Leyland Leopard

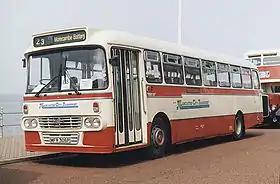
Preserved Lancaster City Transport Y type bodied Leyland Leopard in Blackpool in August 2001

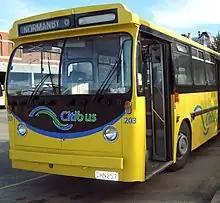
Citibus New Zealand Motor Bodies bodied Leyland Leopard in Dunedin, New Zealand in September 2007

The Leyland Leopard was introduced in 1959. It was developed from the Leyland Tiger Cub, one of the most important changes being the introduction of the larger and more powerful O.600 engine (later-built Leopards were fitted with the 11.1-litre O.680 engine). The Leopard was superseded by the Leyland Tiger.